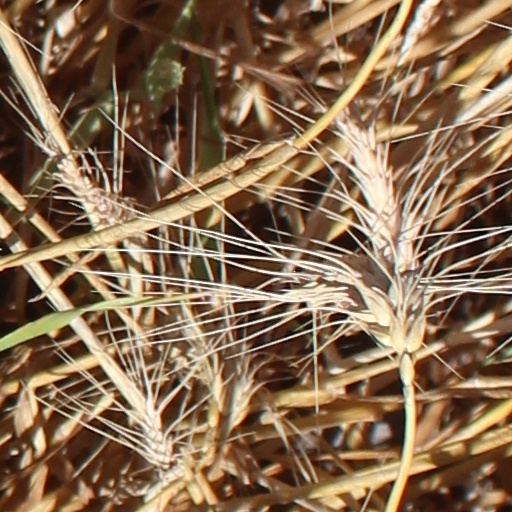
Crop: wheat